San Bernardino meridian

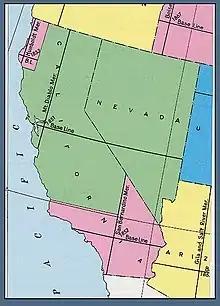
U.S. Bureau of Land Management map showing the principal meridians of California

The San Bernardino meridian, established in 1852, is one of three principal meridians in the state of California. Because of the state's shape, three meridian–baseline sets are required for surveys in all parts of the state. The San Bernardino meridian is used for Southern California, and some townships in Arizona are also referenced to it.